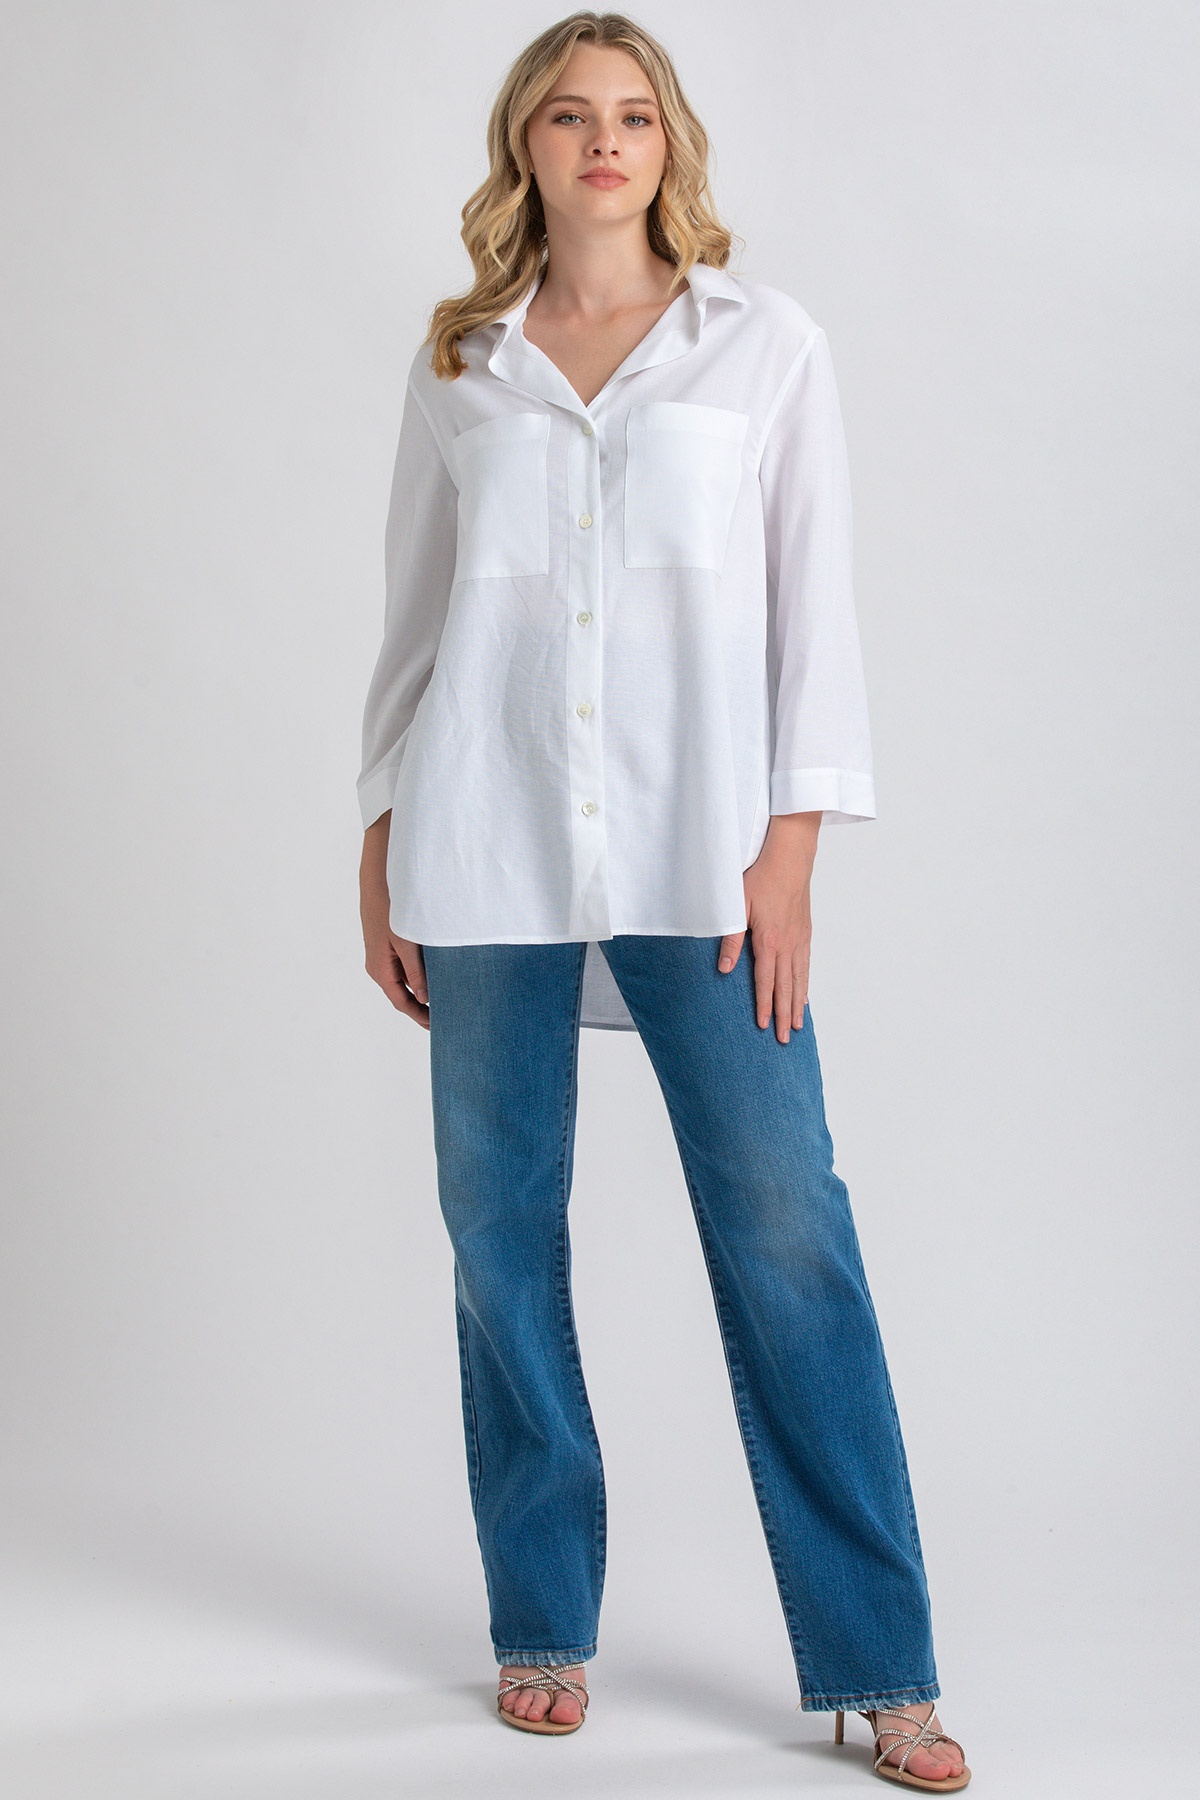
JEANS STRAIGHT ANKLE | JPH005 DE0096 WB09
Jeans premaman a 5 tasche con gamba dritta. La confortevole fascia elastica a vita alta garantisce una vestibilità perfetta durante tutte le fasi della gravidanza. Jeans straight leg Fascia elastica a vita alta Denim stretch Made in Italy Istruzioni di lavaggio: lavare delicatamente Consiglio taglia: prendi la taglia che usavi prima della gravidanza
Brand: Pietro Brunelli Maternity
Category: Apparel & Accessories > Clothing > Maternity Clothing > Maternity Pants > Jeans